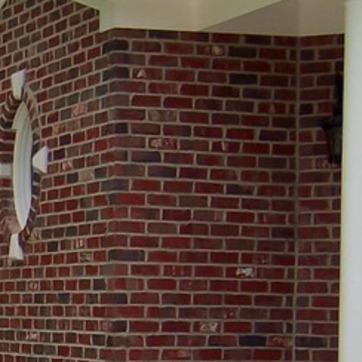
Material: brick